Lithuania men's national basketball team

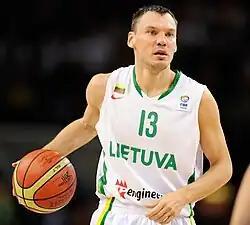
Šarūnas Jasikevičius was the MVP of EuroBasket 2003.

The renewed Lithuania basketball team, full of motivation and energy, that would go to Sweden, was led by Šarūnas Jasikevičius, Arvydas Macijauskas, Ramūnas Šiškauskas and Saulius Štombergas. Again preparations lead to friendlies and international tournaments, losing only to France and Spain in their respective countries. EuroBasket itself opened against neighbour Latvia, responsible for the painful 2001 elimination. The game, once again, was going remarkably poorly for Lithuania. They firmly lost the first quarter (14–23), remained trailing by halftime (34–40) and only managed to tie by the third (58–58). At the fourth quarter, Latvians still had the lead of 66–58, when with 23 seconds remaining, Eurelijus Žukauskas tied the game (81–81) and forced overtime. The extra period had Lithuania guarantee a 92–91 victory with four seconds to go, after Šarūnas Jasikevičius made two free-throws. Despite the difficult start, then Lithuanians showed a much improved game in the following group stage matches, overcoming Israel (94–62) and Germany (93–71).